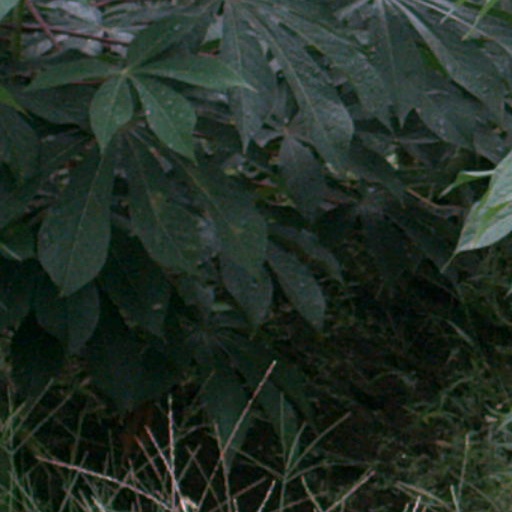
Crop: cassava